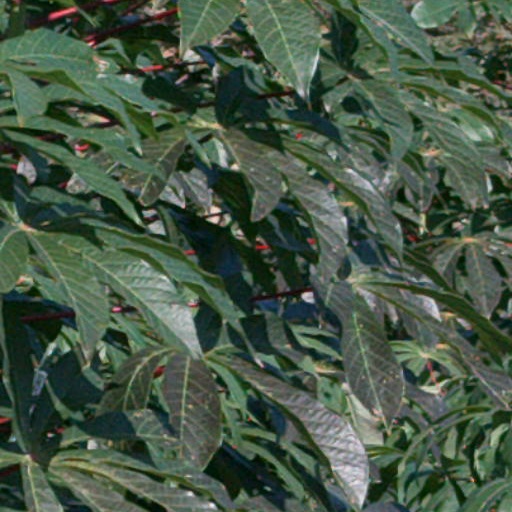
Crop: cassava